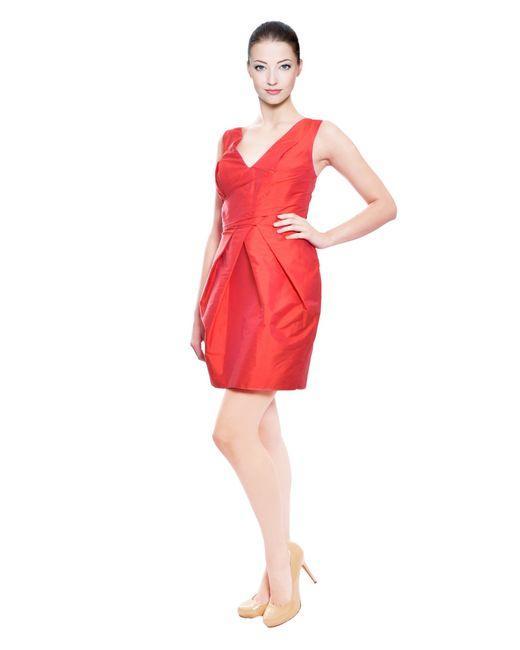
Reines rotes Blusenhemd für Damen